Jhulelal Institute of Technology

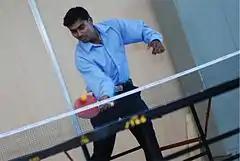
Shalab Shrivastav, JIT athlete, playing table tennis

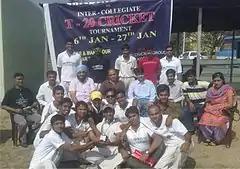
JIT wins T-20 cricket tournament in 2010. From left: Pramod Pampatwar, Virendra Kukreja, Mr. Tuli, Mahesh Sadhwani, Madhvi Wairagade and students

As per the university calendar, the teams for various events are selected through inter-section intra mural jallosh cup matches. Games in which Jitians participated at the university level are as follows: